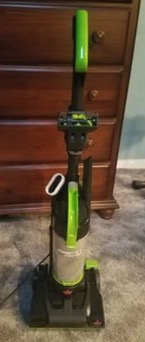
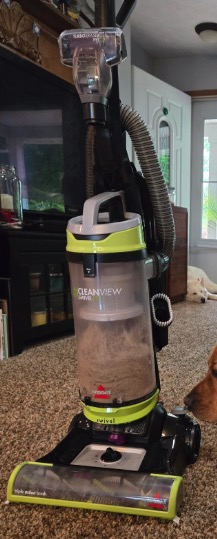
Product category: items_vacuum
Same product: no